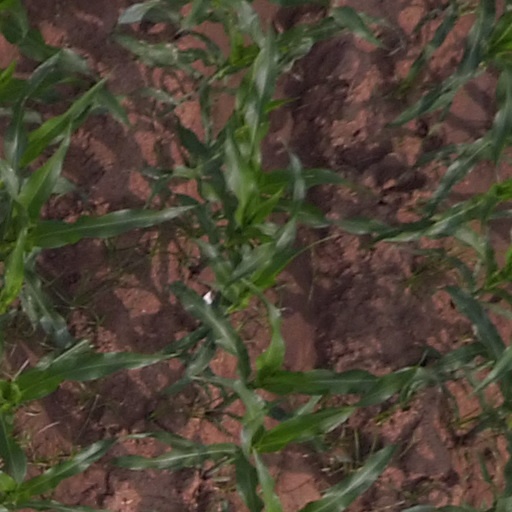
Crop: maize; corn